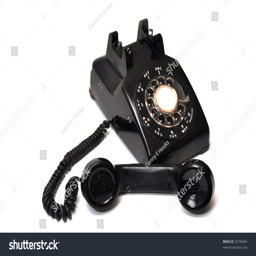
vintage black rotary telephone off the hook .